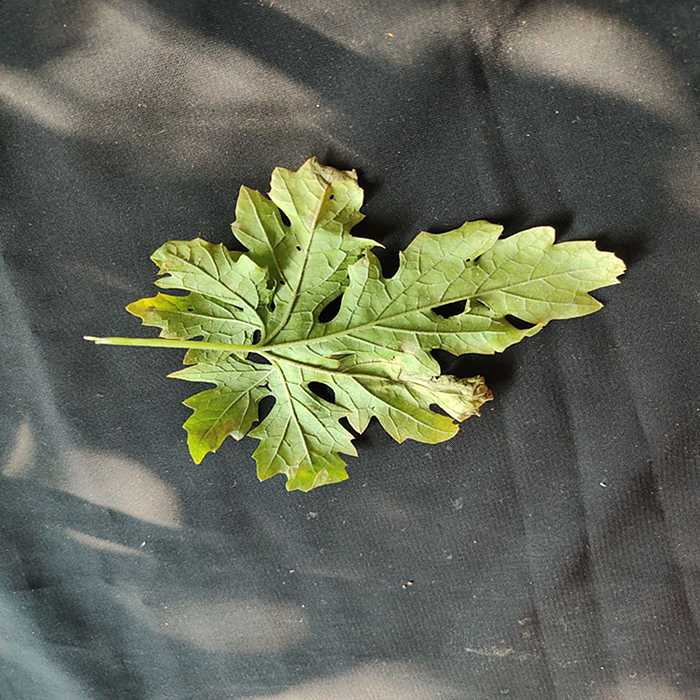
Plant: Bitter Gourd
Label: Downey mildew